Mormon Trail

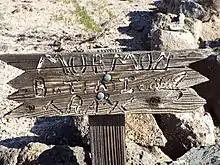
Mormon Battalion Trail Marker in Oatman Flats, Dateland, Arizona

The departure from Nauvoo began on February 4, 1846, under the leadership of Brigham Young. This early departure exposed them to the elements in the worst of winter. After crossing the Mississippi River, the journey across Iowa Territory followed primitive territorial roads and Native American trails.